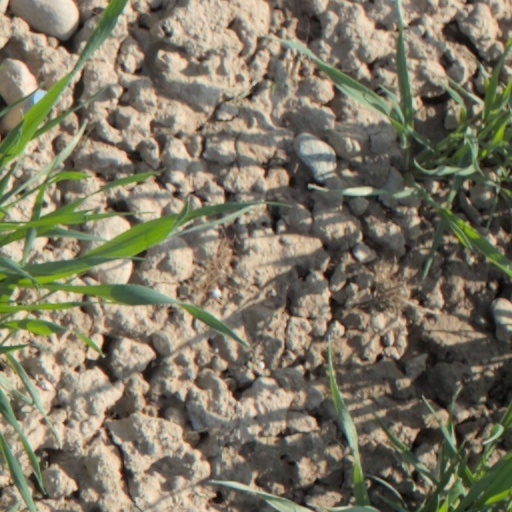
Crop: wheat